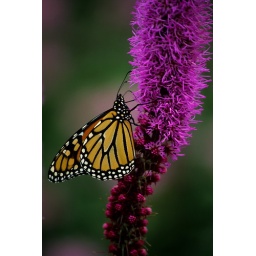
Monarch Butterfly on Liatris photo taken on August 12th 2003 Photo taken near red river south of fargo N.D.